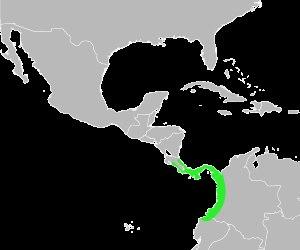
Incilius coniferus est une espèce d'amphibiens de la famille des Bufonidae.